Islands in the Net

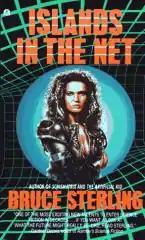
Ace Books 1989 paperback edition of "Islands in the Net"

Cut off from the Net, Laura cannot contact her husband or Rizome’s headquarters. Together with other Rizome’s workers in Singapore, she decides to get herself arrested and wait in prison for the end of war. Unfortunately, Laura gets separated from her companions and ends up on the roof of The Young Soo Chim Islamic Bank. From there a chopper takes her and other survivors of the riots to a cargo ship somewhere mid-ocean. The ship is bombed by F.A.C.T., and Laura is taken to one of F.A.C.T.’s submarines, where she learns more about the organization. She is then taken by plane to a prison in Bamako, the capital of Mali; F.A.C.T. had taken over the Malian government to provide themselves a military base. After a conversation with the Inspector of Prisons, she finds out that she poses a threat to the organization because they think she knows they have an atomic bomb, which they keep on board of "Thermopylae", the submarine she has been kept on.